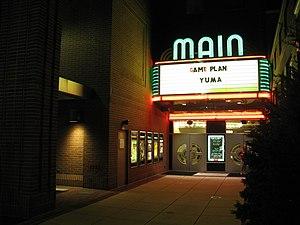
Ephrata est un borough du comté de Lancaster, dans l'État américain de Pennsylvanie, situé à 61 km au sud-est de Harrisburg et à 92 km au nord-ouest de Philadelphie. Son nom vient d'Ephrata, l'ancienne ville biblique située en Palestine. Ephrata est jumelée avec Eberbach, la ville d'Allemagne d'où ses fondateurs sont originaires. À ses débuts, Ephrata était une ville de villégiature et une communauté agricole.